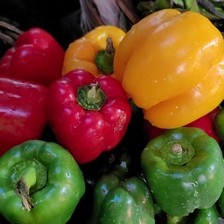
Label: capsicum